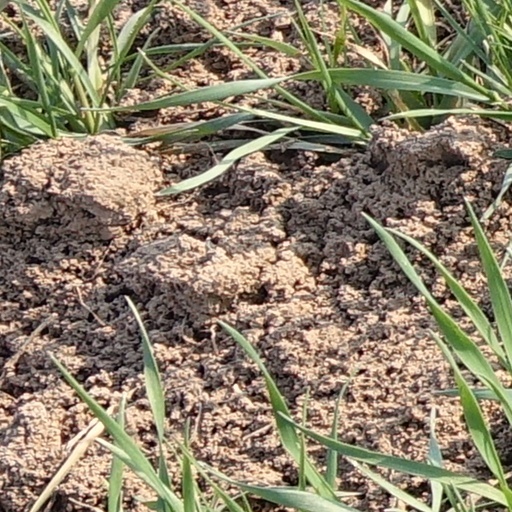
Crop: wheat